Yann Huguet

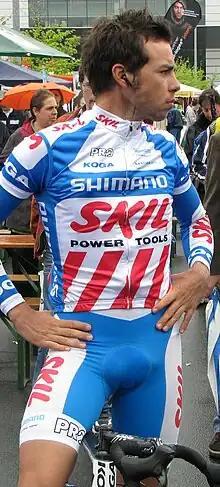
Huguet at the 2010 Eschborn-Frankfurt City Loop.

Yann Huguet (born 2 May 1984, in Lesparre) is a French former professional road bicycle racer, who competed as a professional between 2007 and 2013. Huguet competed for the , and squads. He had two major victories in his career, the first at the 2009 Tour du Doubs, and the second at the Hel van Het Mergelland.